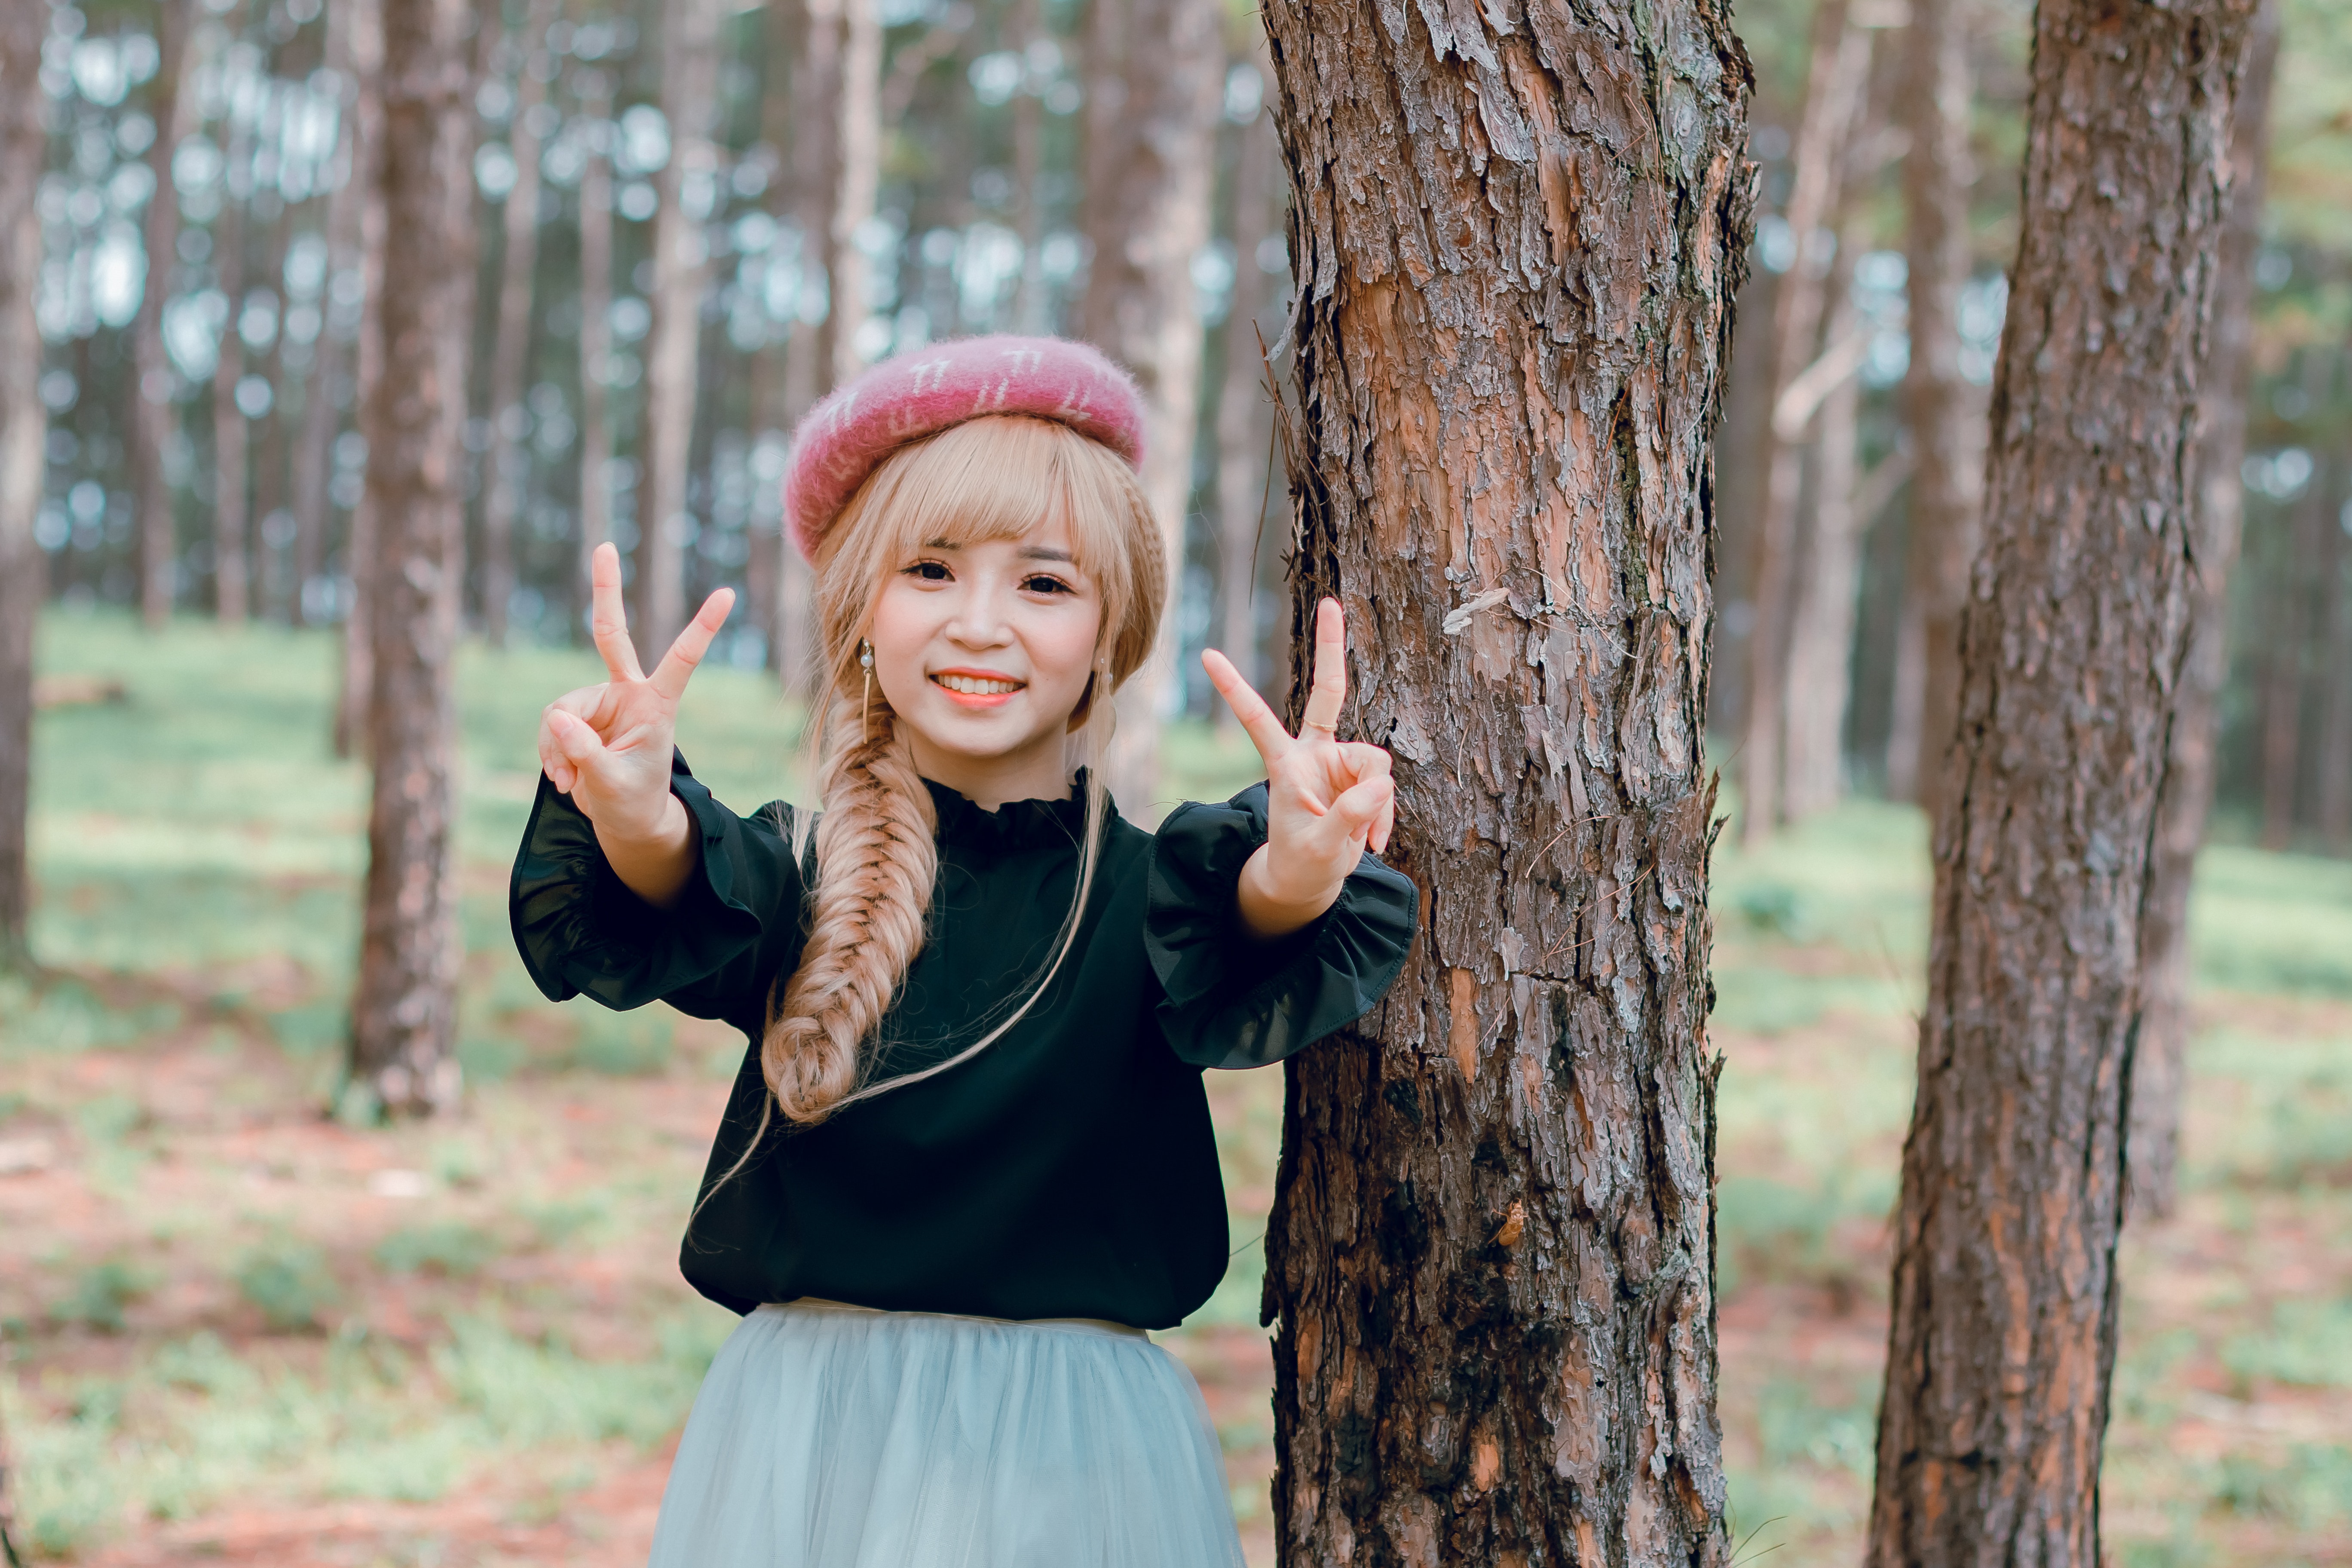
People in nature, photograph, face, people, tree, beauty, child, natural environment, skin, blond, smile, pink, leaf, fun, photography, forest, woody plant, eye, woodland, toddler, happy, child model, portrait photography, hand, headgear, plant, autumn, wood, photo shoot, laugh, winter, trunk, portrait, style, family